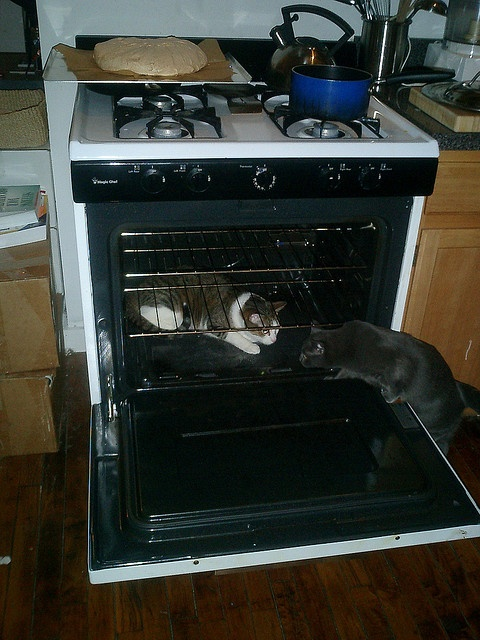
Two cats are seen playing in an open oven.
One cat is in an oven while another cat climbs inside as well.
A cat stands near another cat that is inside of a stove.
One cat climbs onto the door of an oven to investigate another cat inside the oven.
An oven door lays open and a brown and white cat is inside as a black cat is on the door.